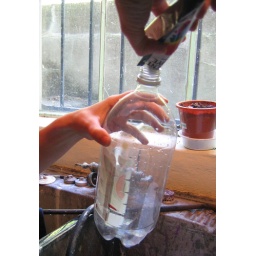
I mix the dye powder with hot water in a soda bottle or milk jug.